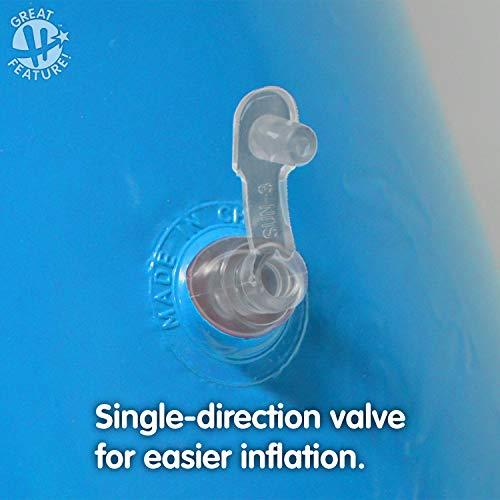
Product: Hedstrom Marvel Spider-Man 36" Bop Bag, Multicolor
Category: Toys & Games | Novelty & Gag Toys
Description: Includes one 36” inflatable bop bag with Spider-Man graphics.
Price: $9.99
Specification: ProductDimensions:3.1x2.3x7.4inches|ItemWeight:7.7ounces|ShippingWeight:7.7ounces(Viewshippingratesandpolicies)|ASIN:B07KMTG9HJ|Itemmodelnumber:56-86302|Manufacturerrecommendedage:3-7months